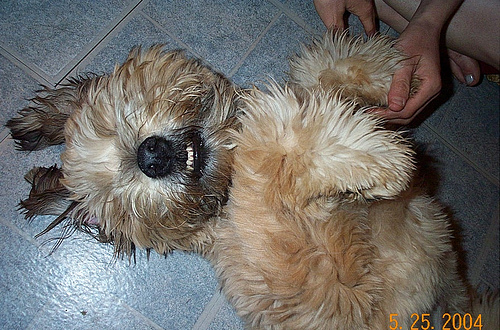
Breed: wheaten terrier